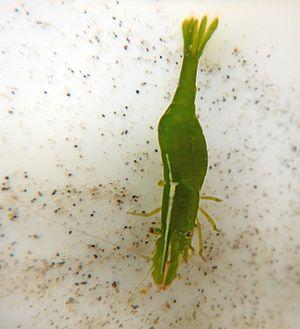
Crevette Hippolyte varians (hippolyte variable, ou Hippolyte commune, crevette des herbiers ou Hippolyte ) photographiée à Wimmereux (trouvée sur l'estran, dans un trou d'eau) le 16 juillet 2016. Cet animal peut prendre différentes couleur selon son environnement et l'heure de la journée.
Hippolyte varians, la crevette hippolyte variable, Hippolyte commune, crevette des herbiers ou Hippolyte selon l’INPN est une petite crevette qui peut - comme son nom latin l’indique - changer de couleur, mimétiquement pour mieux se fondre dans son environnement ; capacité qui a beaucoup intrigué les naturalistes depuis le XIXᵉ siècle au moins. Des pigments stockés dans différentes zones de chromatophores permettent à cette crevette de souvent passer totalement inaperçue.